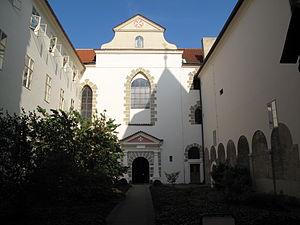
L’église Notre Dame-sous-la-chaîne est un édifice médiéval resté inachevé, commencé en style roman. Avec les bâtiments voisins du quartier de Mala Strana, il est protégé en tant que monument culturel de la République tchèque.